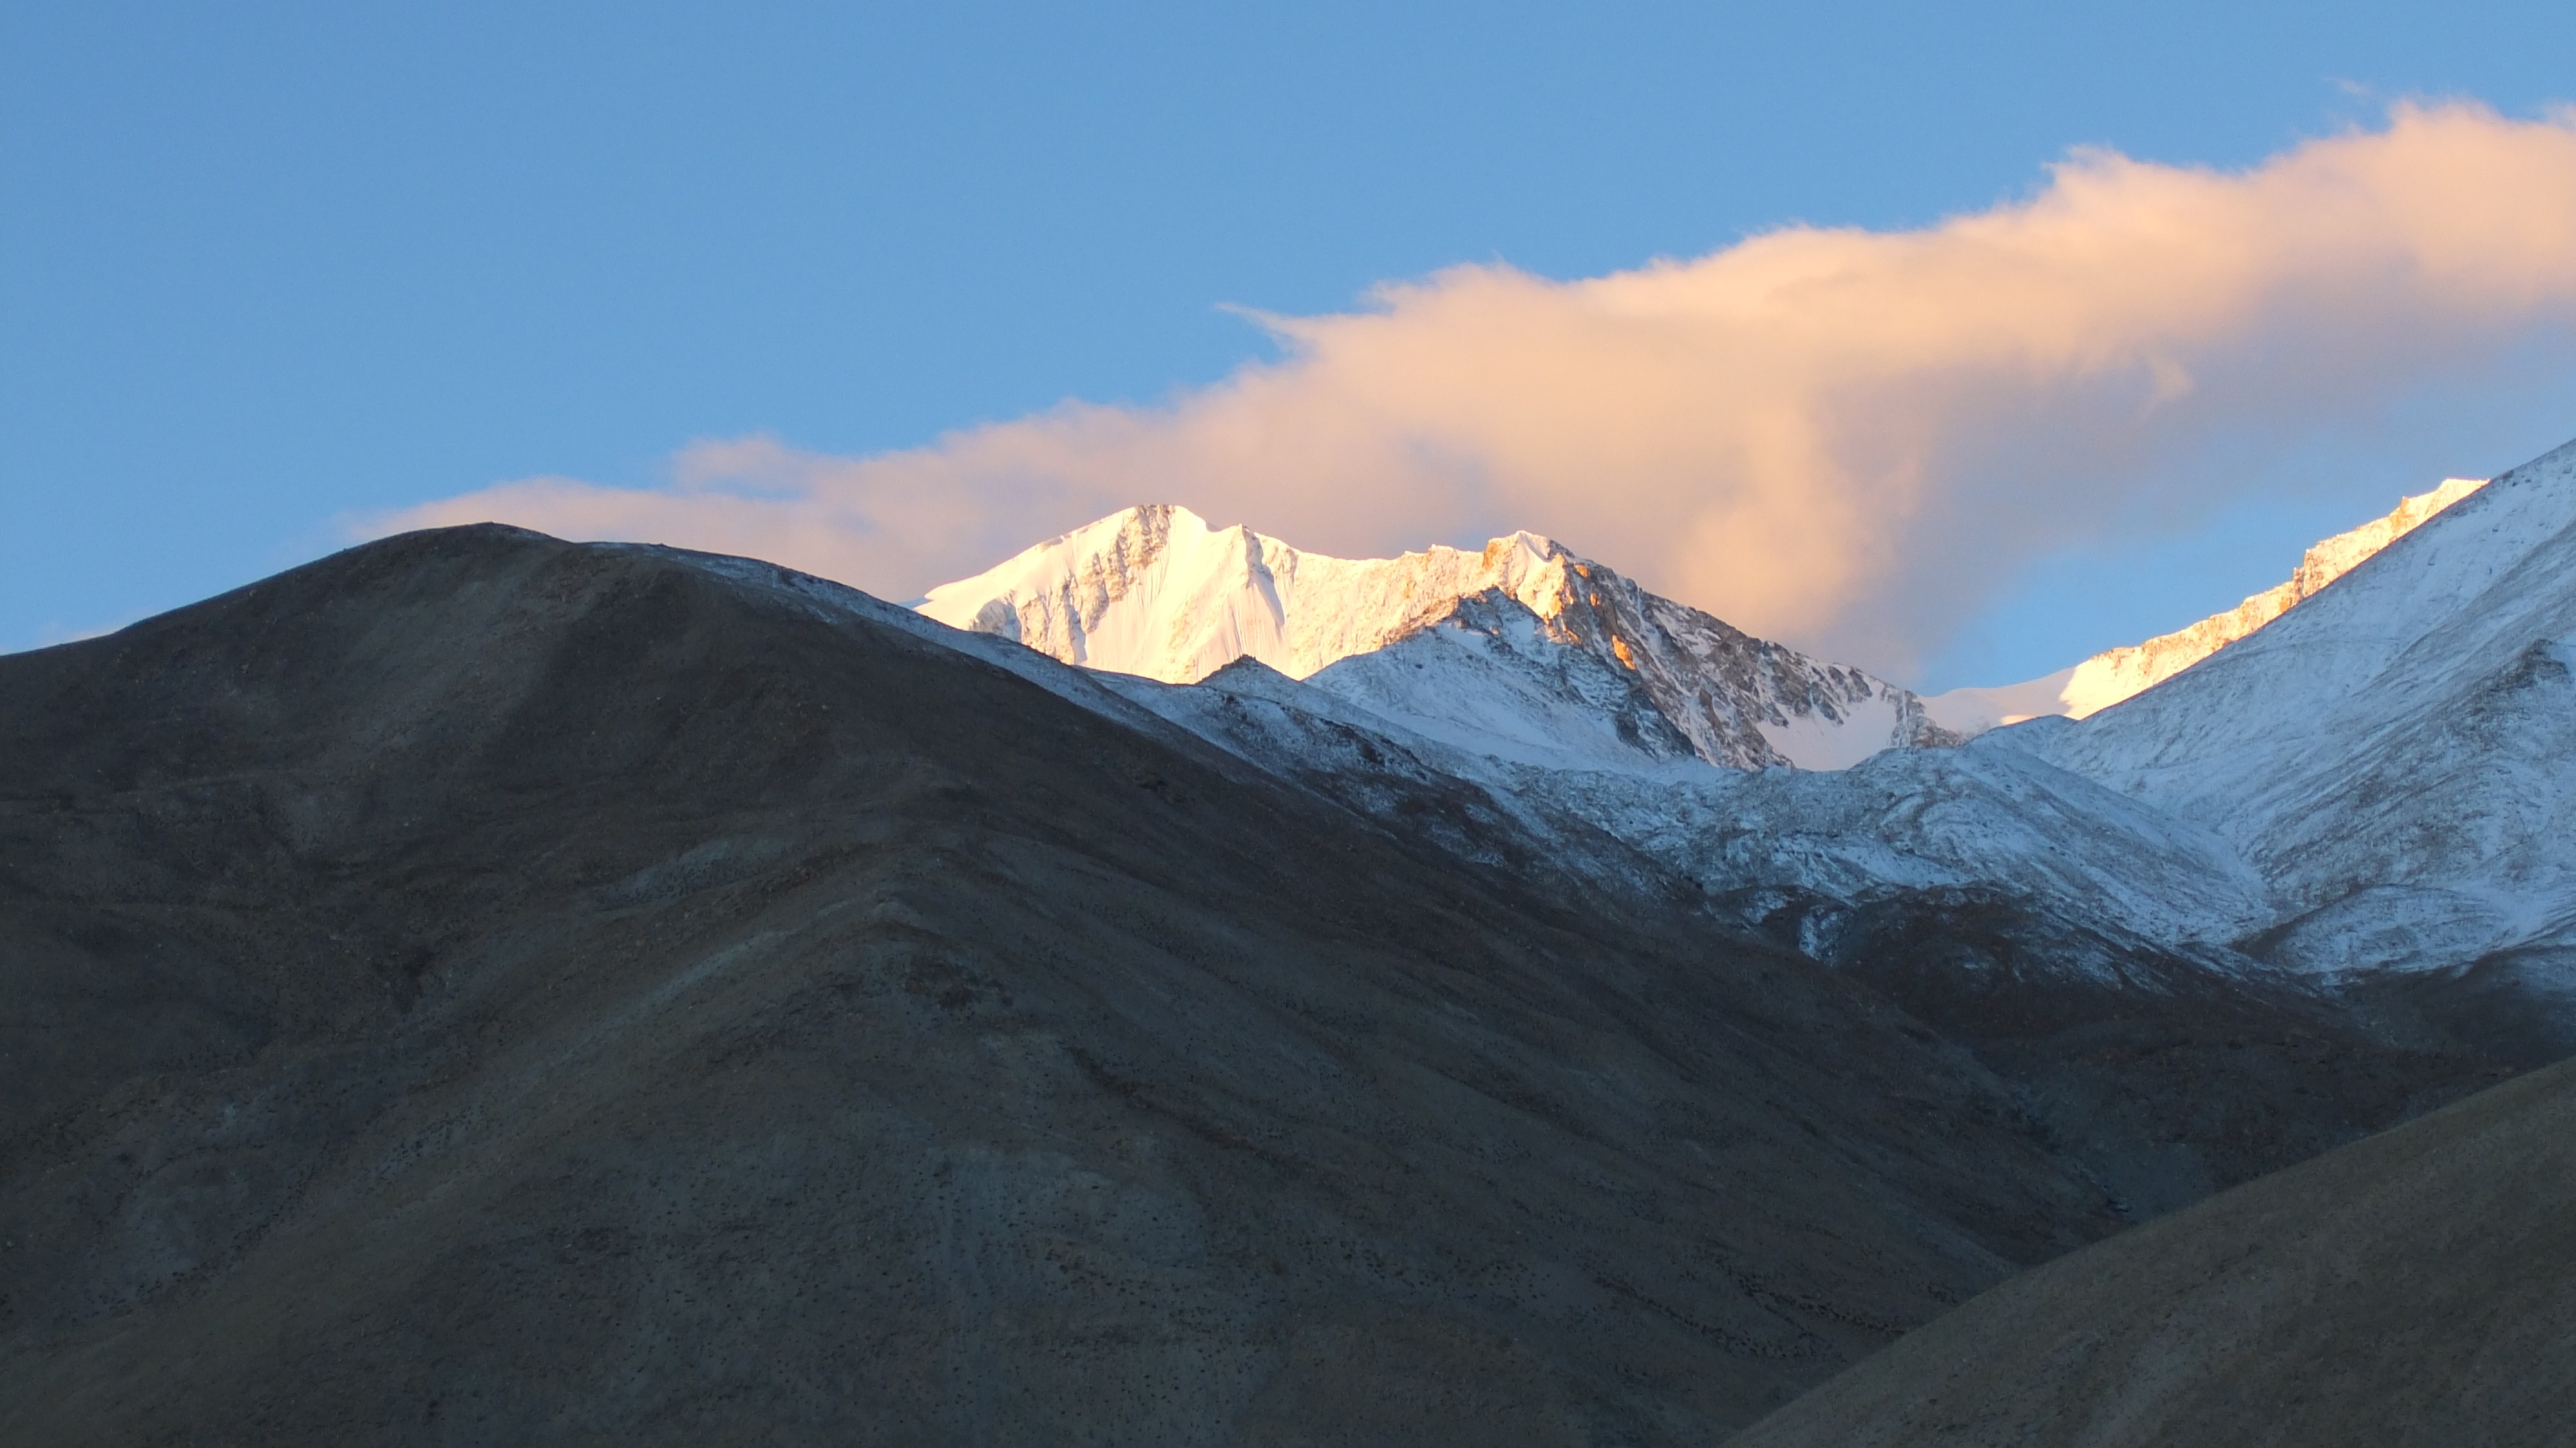
mountain, snow, cloud, mountain range, terrain, ridge, summit, alps, plateau, fell, landform, mountain pass, geographical feature, mountainous landforms